Bobby Gerhart Racing

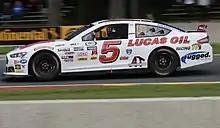
The No. 5 car at Road America in 2017

Since 1988, Gerhart has competed for his self-owned team in the ARCA Racing Series. All 9 of his ARCA wins came at Daytona and Talladega. On two separate occasions, Gerhart won 3 straight races at Daytona, from 2005–2007, and again from 2010–2012. Gerhart's best ARCA performance was in the 2006 season, running the full schedule since the 2000 season, and finishing 2nd in points to Frank Kimmel. Gerhart has typically run the majority of the season since 2007, with other teams leasing his points to run races.